Plastic handcuffs

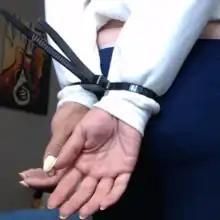
Hands zip-cuffed behind back

Plastic handcuffs (also called PlastiCuffs, FlexiCuffs, zip cuffs, flex cuffs or Double Cuffs) are a form of physical restraint for the hands made of plastic straps. They function as handcuffs but are cheaper and easier to carry than metal handcuffs, and they cannot be reused. The device was first introduced in 1965.